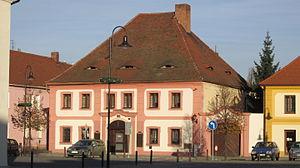
Dobřany est une ville du district de Plzeň-Sud, dans la région de Plzeň, en République tchèque. Sa population s'élevait à 6 154 habitants en 2019.